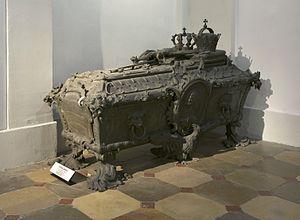
Sarcophage de Johanna Gabriele, Archiduchesse d'Autriche, 11ème enfant (sur 16) et 8ème fille de l'empereur François 1er de Lorraine, et de l'impératrice Marie-Thérèse. Soeur de Marie-Antoinette. Elle mourut de la variole à 12 ans. Crypte des Capucins, Vienne, Autriche.
Marie-Jeanne-Gabrielle Josèphe Antoinette d'Autriche, née le 4 février 1750 à Vienne, morte le 23 décembre 1762, était une archiduchesse d'Autriche.